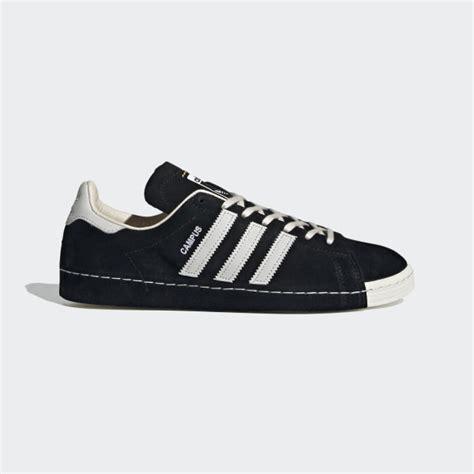
Brand: Adidas
Model: Campus 80S